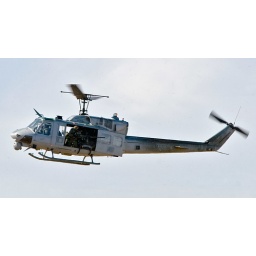
Lots of flying grass around this helo.